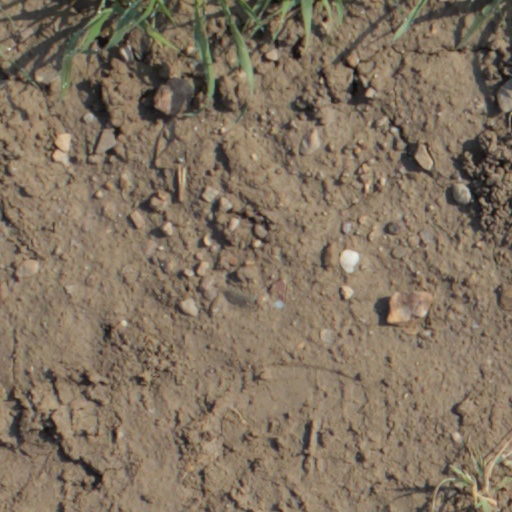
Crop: wheat